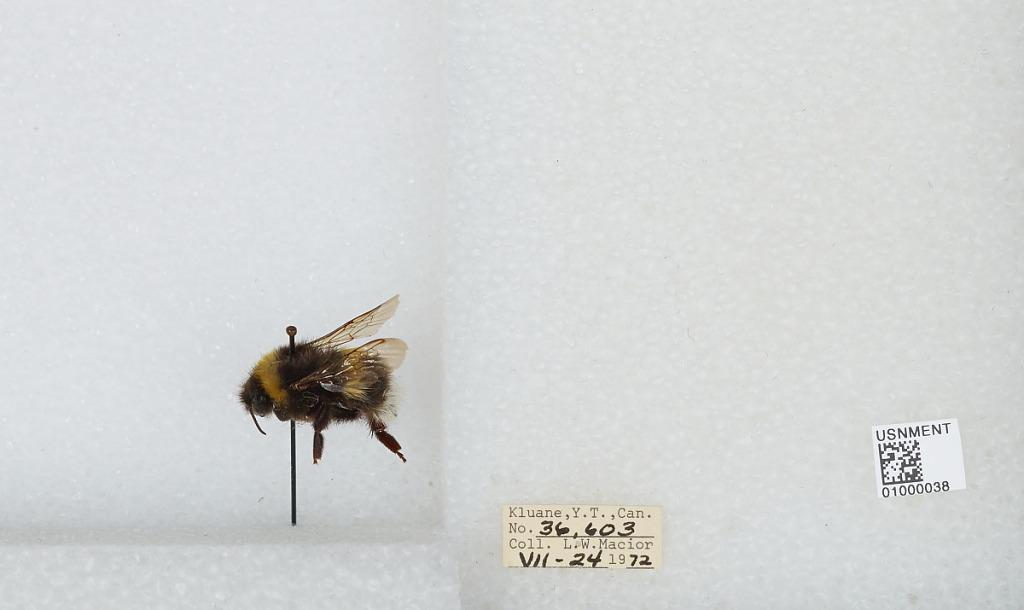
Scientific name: Bombus (Bombus) lucorum (Linnaeus)
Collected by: L. Macior
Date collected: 1972-7-24
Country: Canada
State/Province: Yukon Territory
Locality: Kluane
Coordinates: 60.75, -139.5